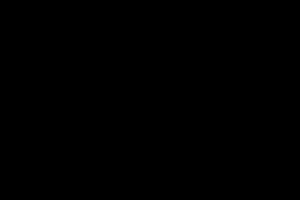
La voie du méthylérythritol phosphate, également appelée voie du MEP/DOXP pour 2-C-méthylérythritol-4-phosphate / 1-désoxy-D-xylulose-5-phosphate ou encore « voie non mévalonique » par anglicisme, est une voie métabolique de biosynthèse de l'isopentényl-pyrophosphate et du diméthylallyl-pyrophosphate alternative à la voie du mévalonate chez les plantes, certains protozoaires et la plupart des bactéries ; l'IPP et le DMAPP sont des métabolites qui conduisent notamment à la synthèse des terpénoïdes.